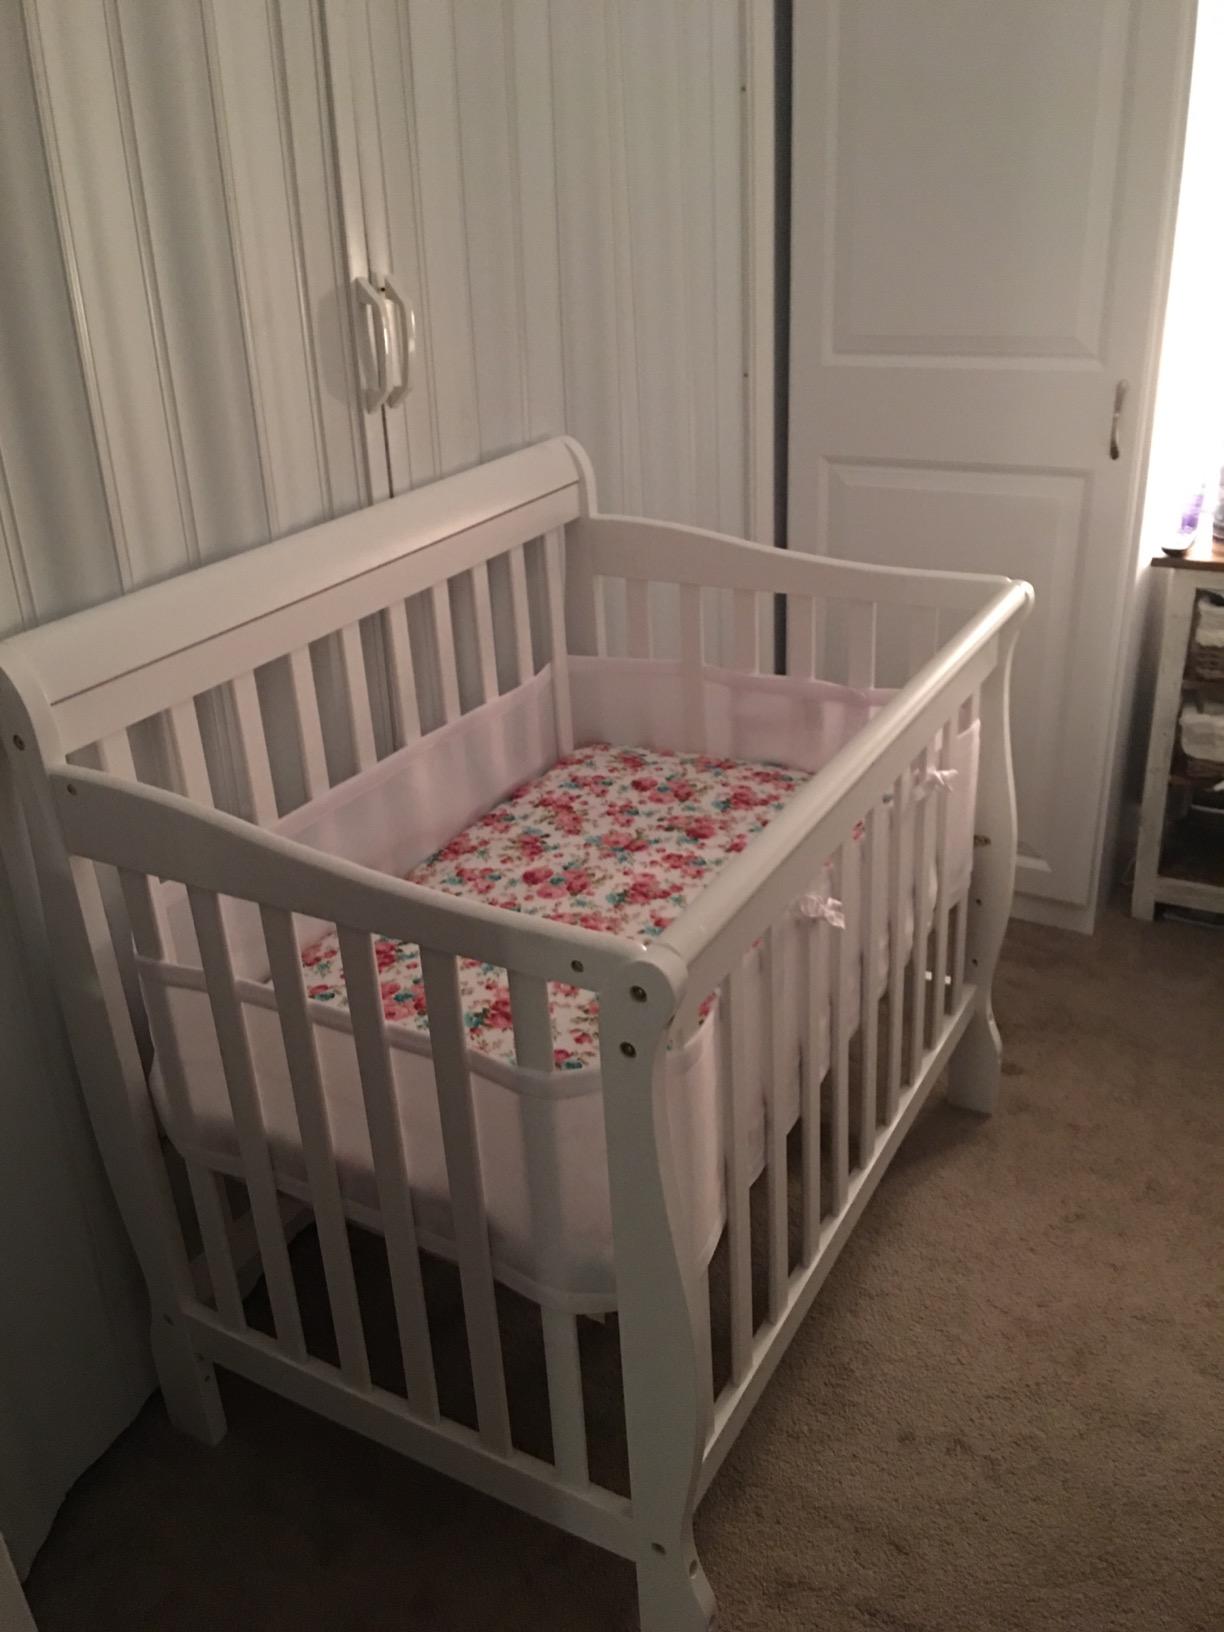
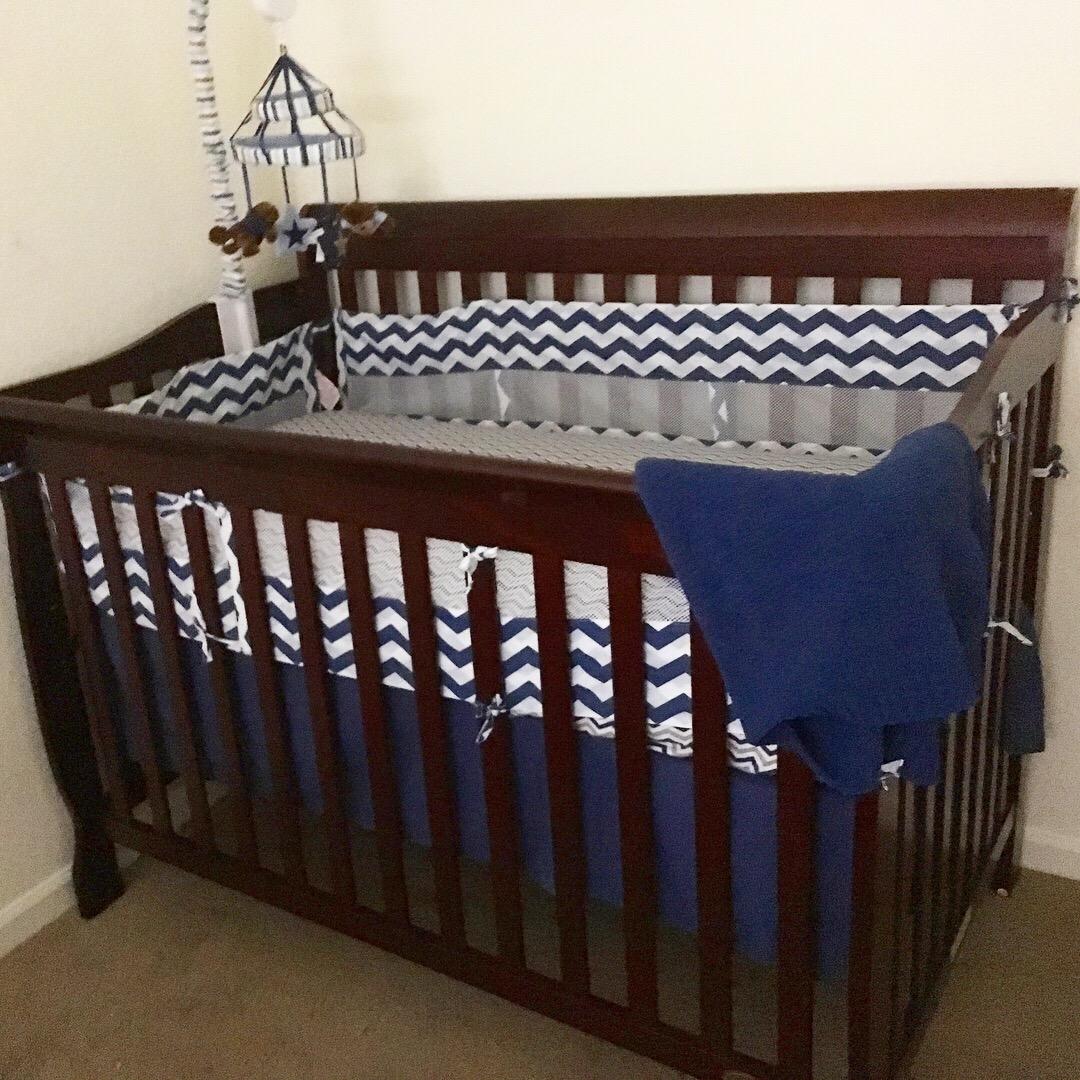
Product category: products_crib
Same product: no